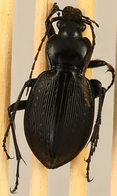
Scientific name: Carabus goryi
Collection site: Mountain Lake Biological Station NEON (MLBS), plot MLBS_002